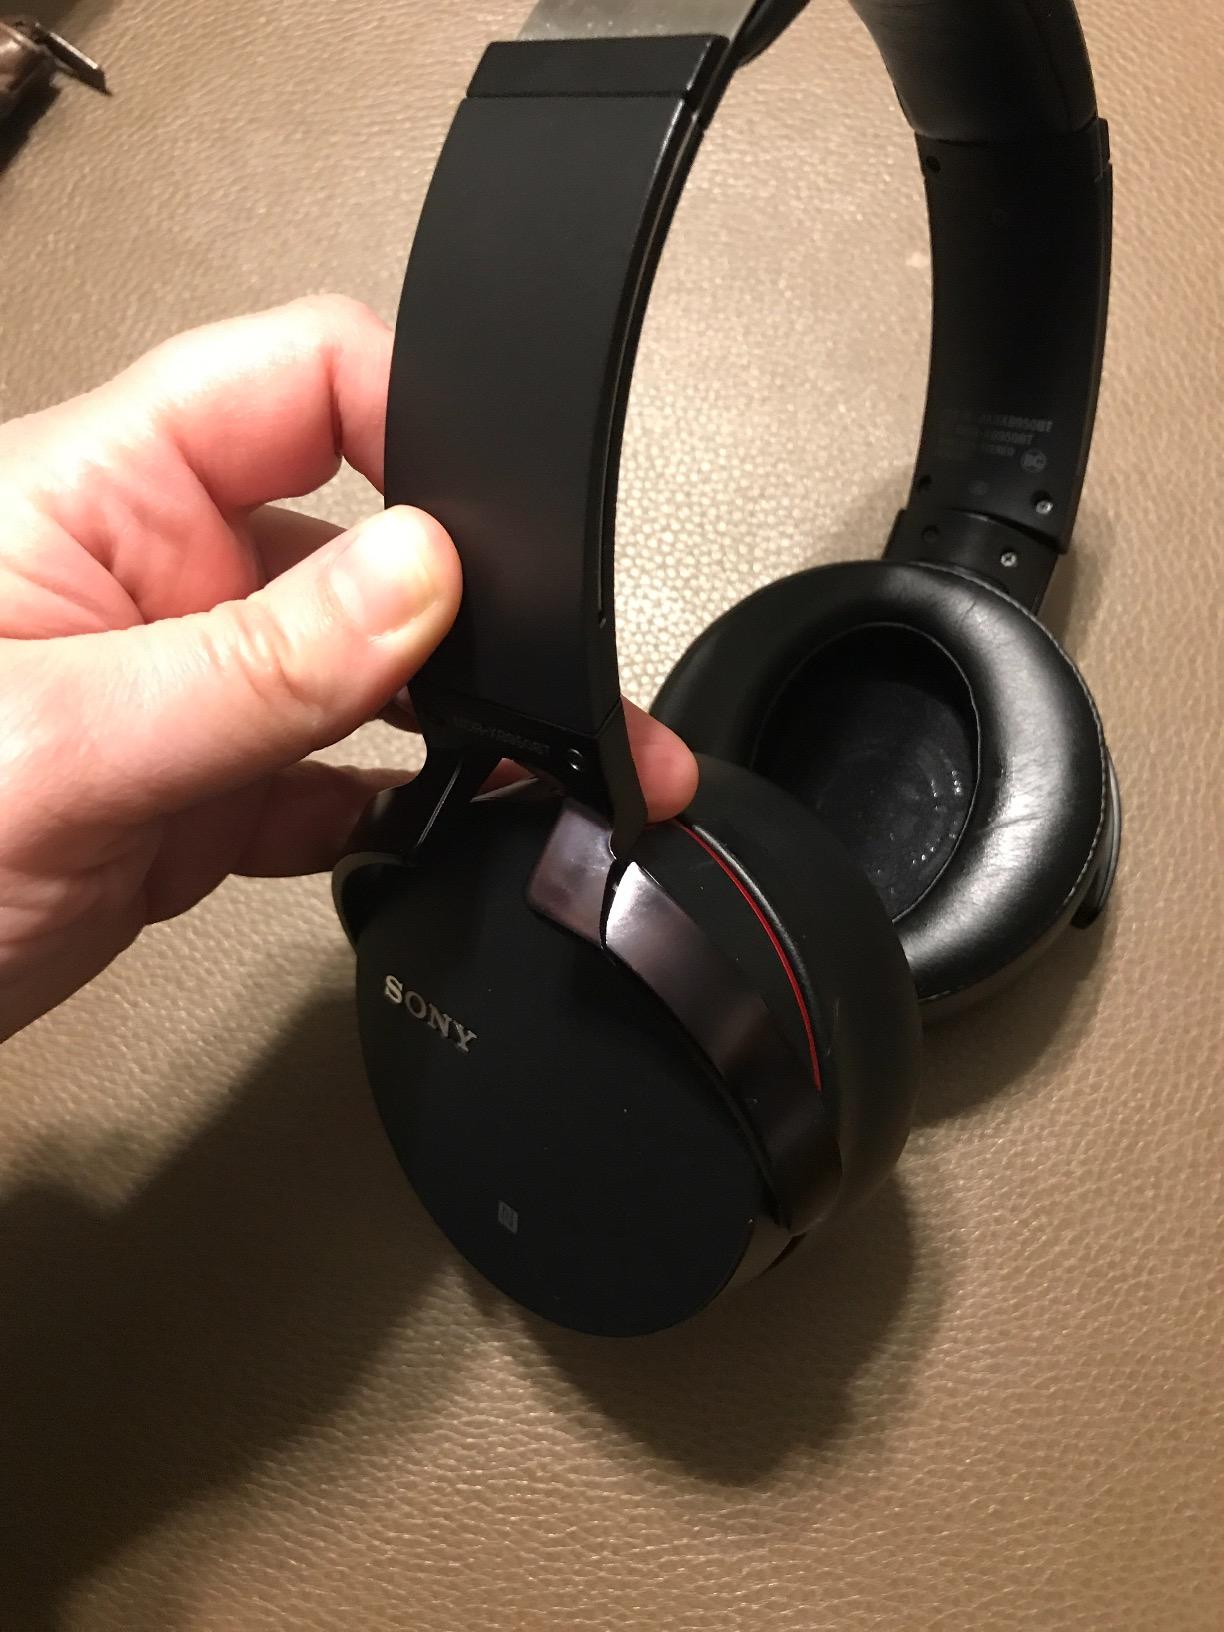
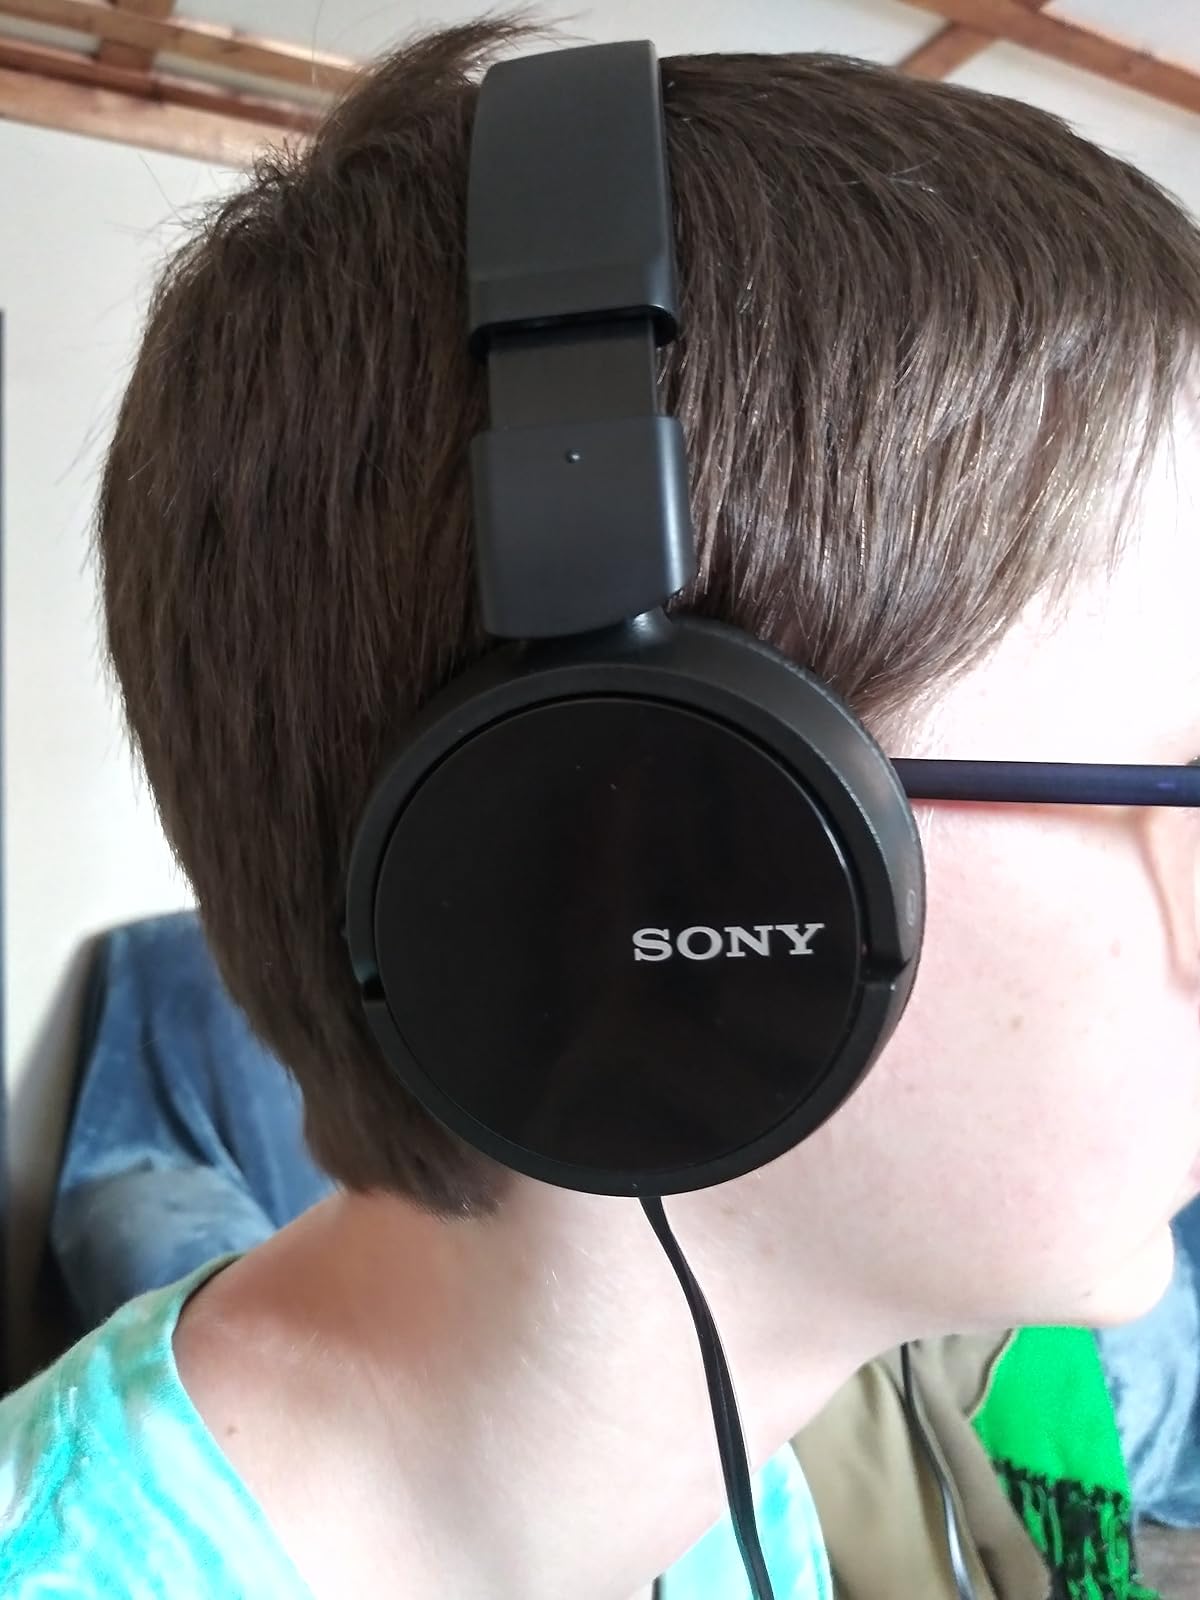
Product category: headphones
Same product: no